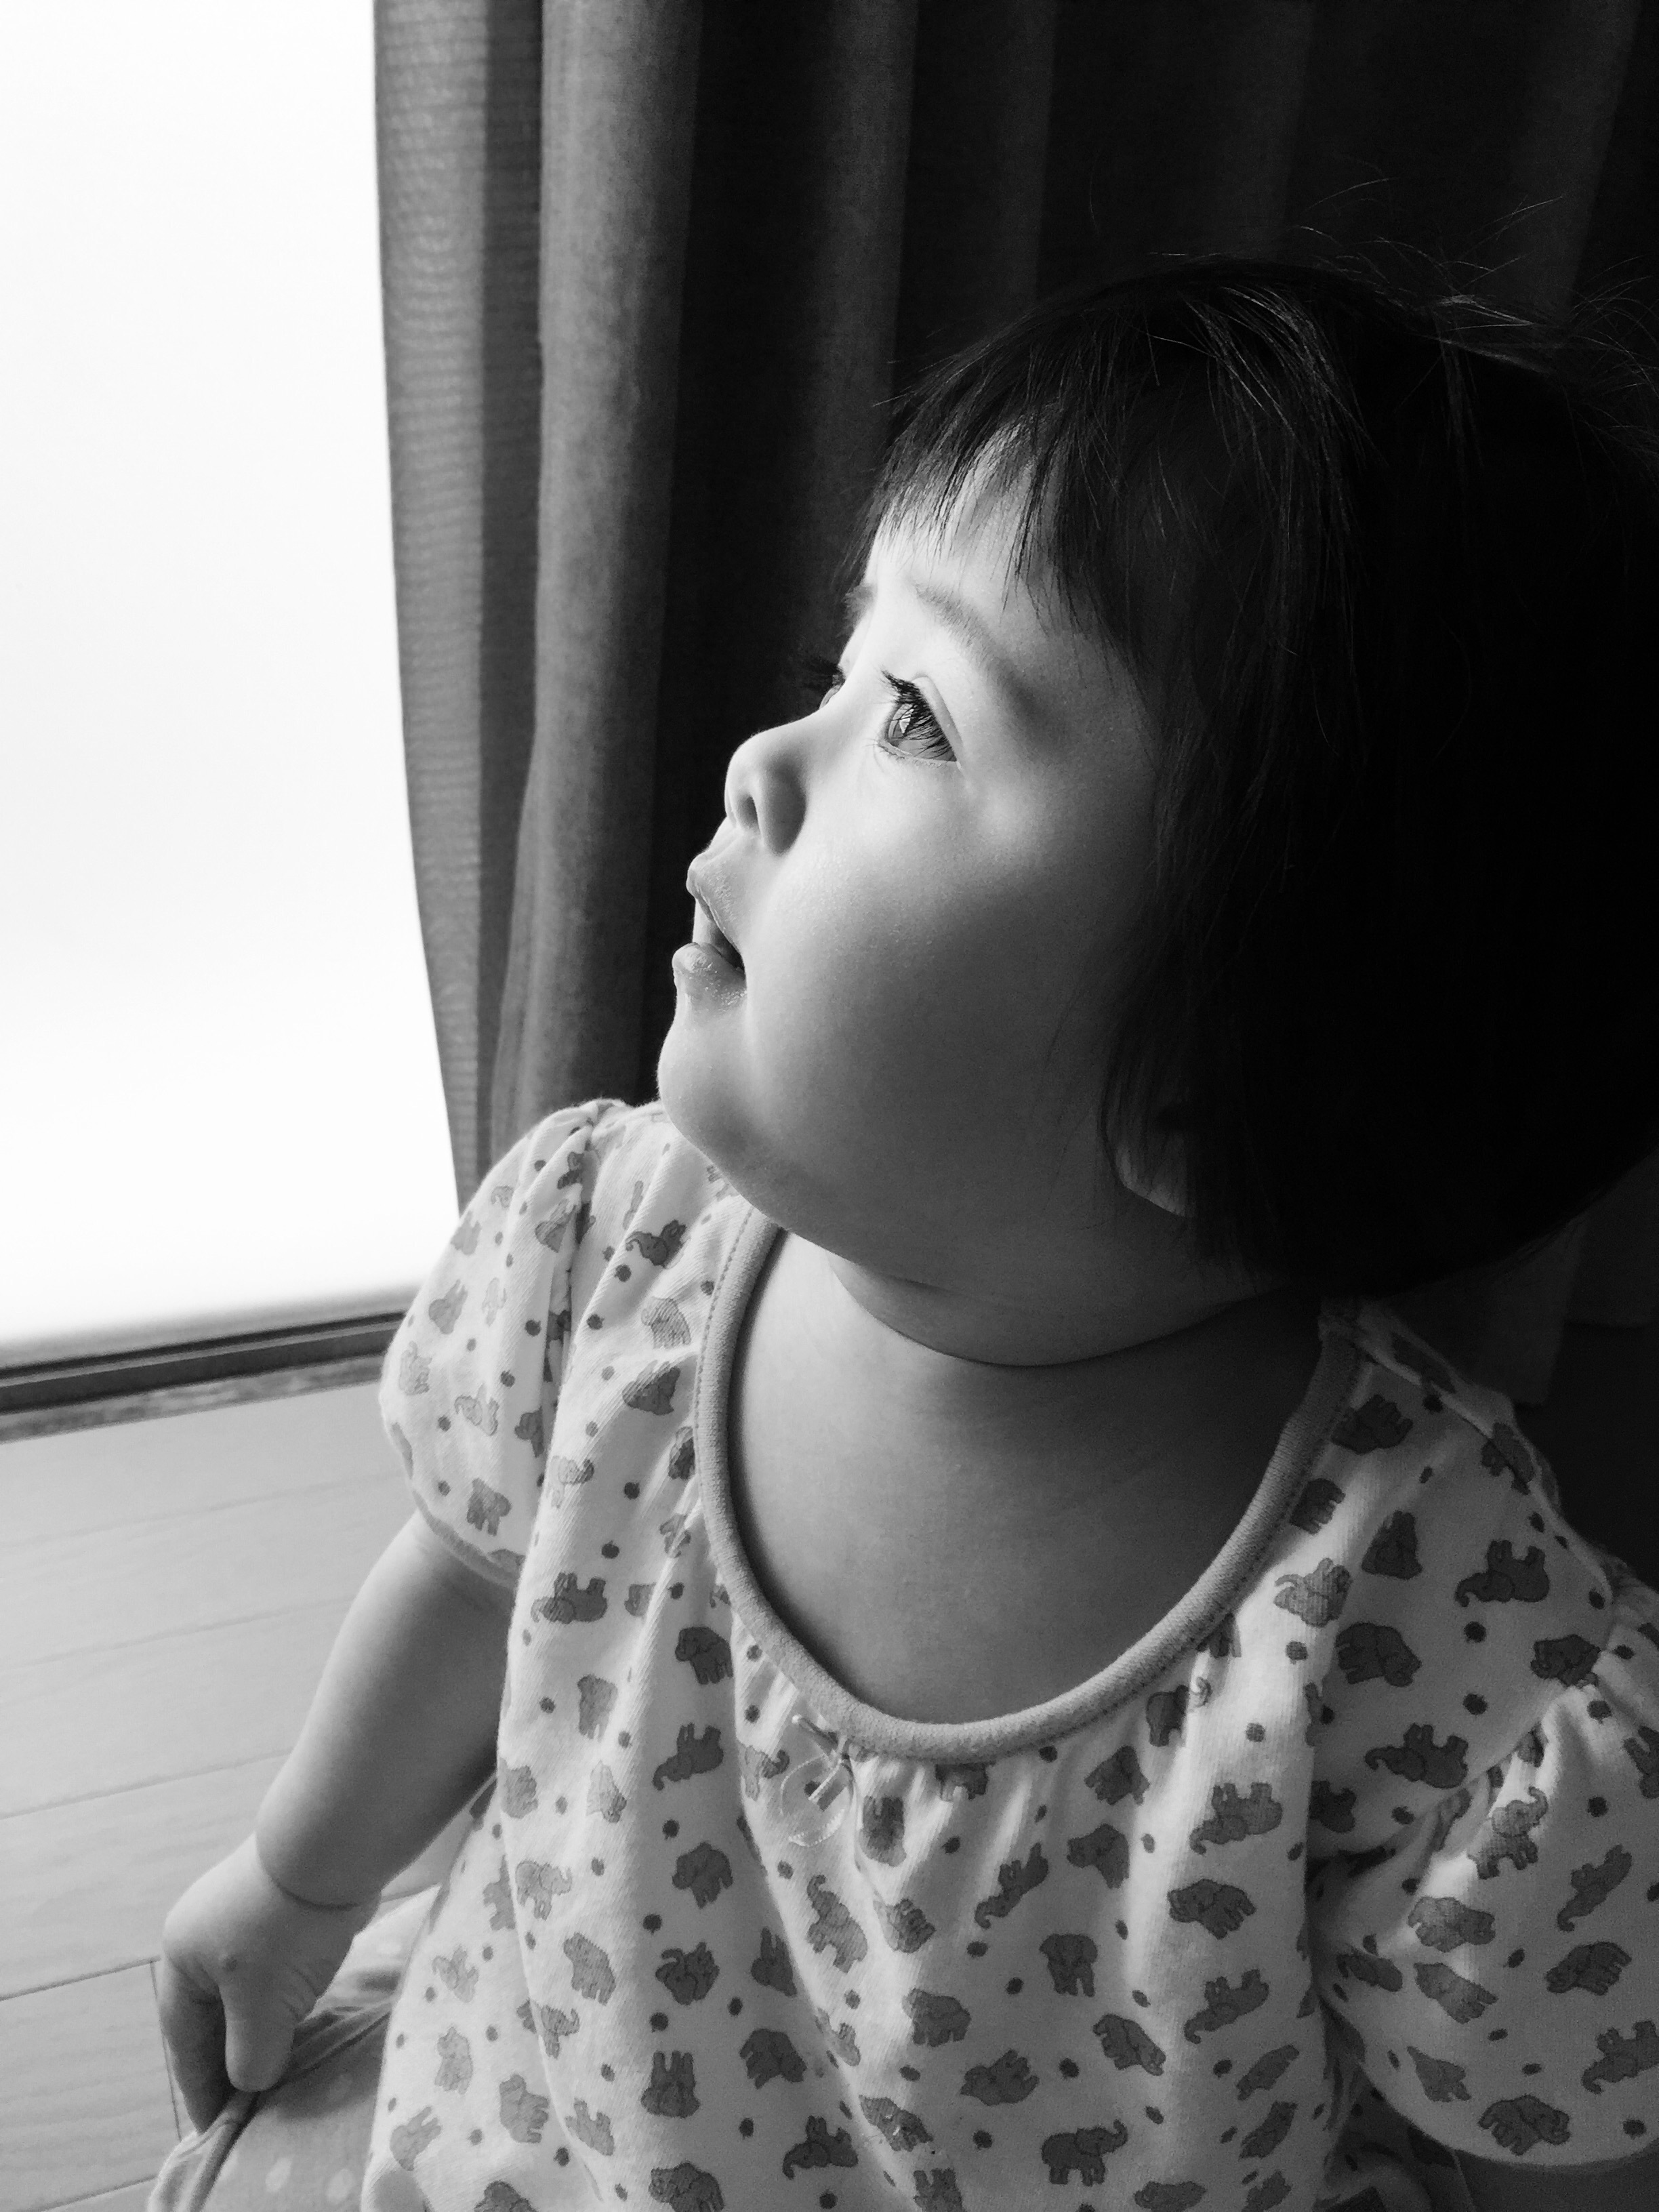
person, black and white, girl, woman, white, photography, portrait, model, sitting, child, black, monochrome, facial expression, black white, face, dress, infant, eye, head, photograph, skin, hope, beauty, emotion, photo shoot, monochrome photography, portrait photography, human positions